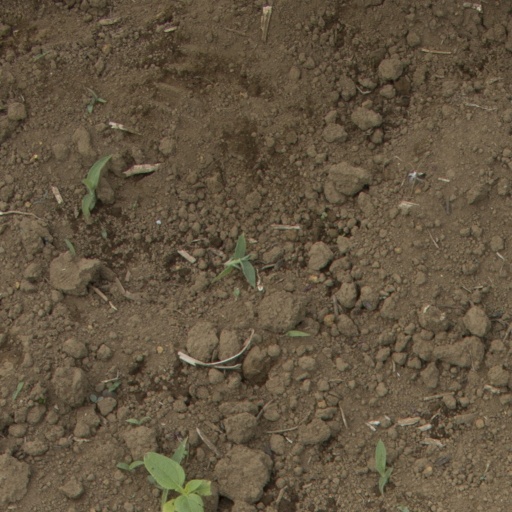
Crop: Jerusalem artichoke